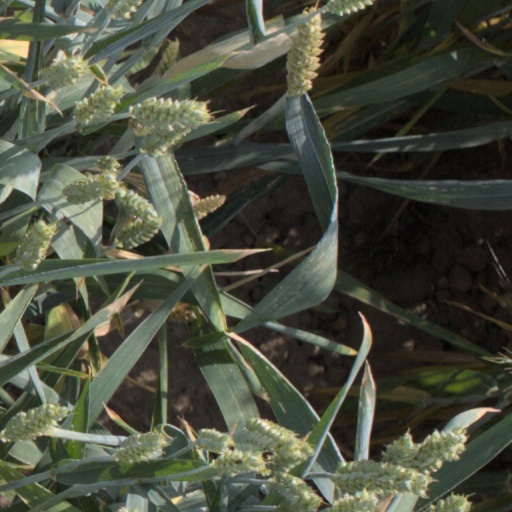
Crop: wheat